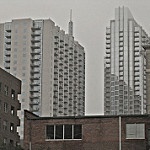
Label: buildings